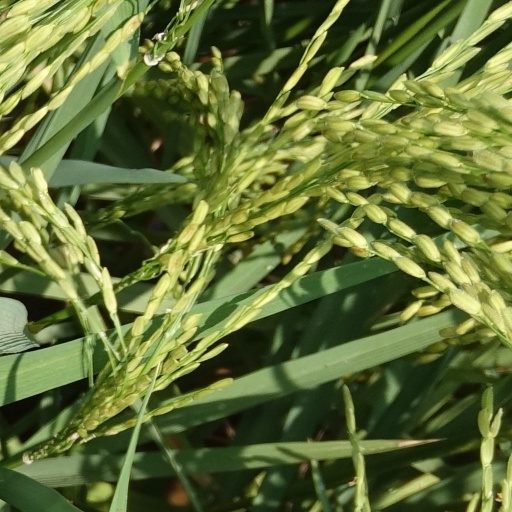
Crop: rice